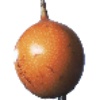
Label: Granadilla 1